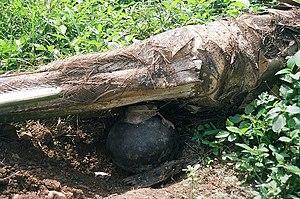
Le temps rythme la vie sociale et économique des populations du littoral de la république du Congo. Il est symbolisé par le vocable Ntangu qui désigne, en langue Vili, le soleil, l'astre sacré.